Room and Board (film)

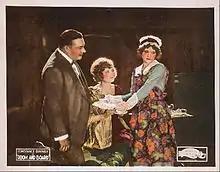
Lobby card

Room and Board is a lost 1921 American silent drama film directed by Alan Crosland and written by Donnah Darrell and Charles E. Whittaker. The film stars Constance Binney, Thomas Carrigan, Malcolm Bradley, Arthur Housman, Jed Prouty, and Blanche Craig. The film was released on August 17, 1921, by Paramount Pictures. It is not known whether the film currently survives, and it may be a lost film.